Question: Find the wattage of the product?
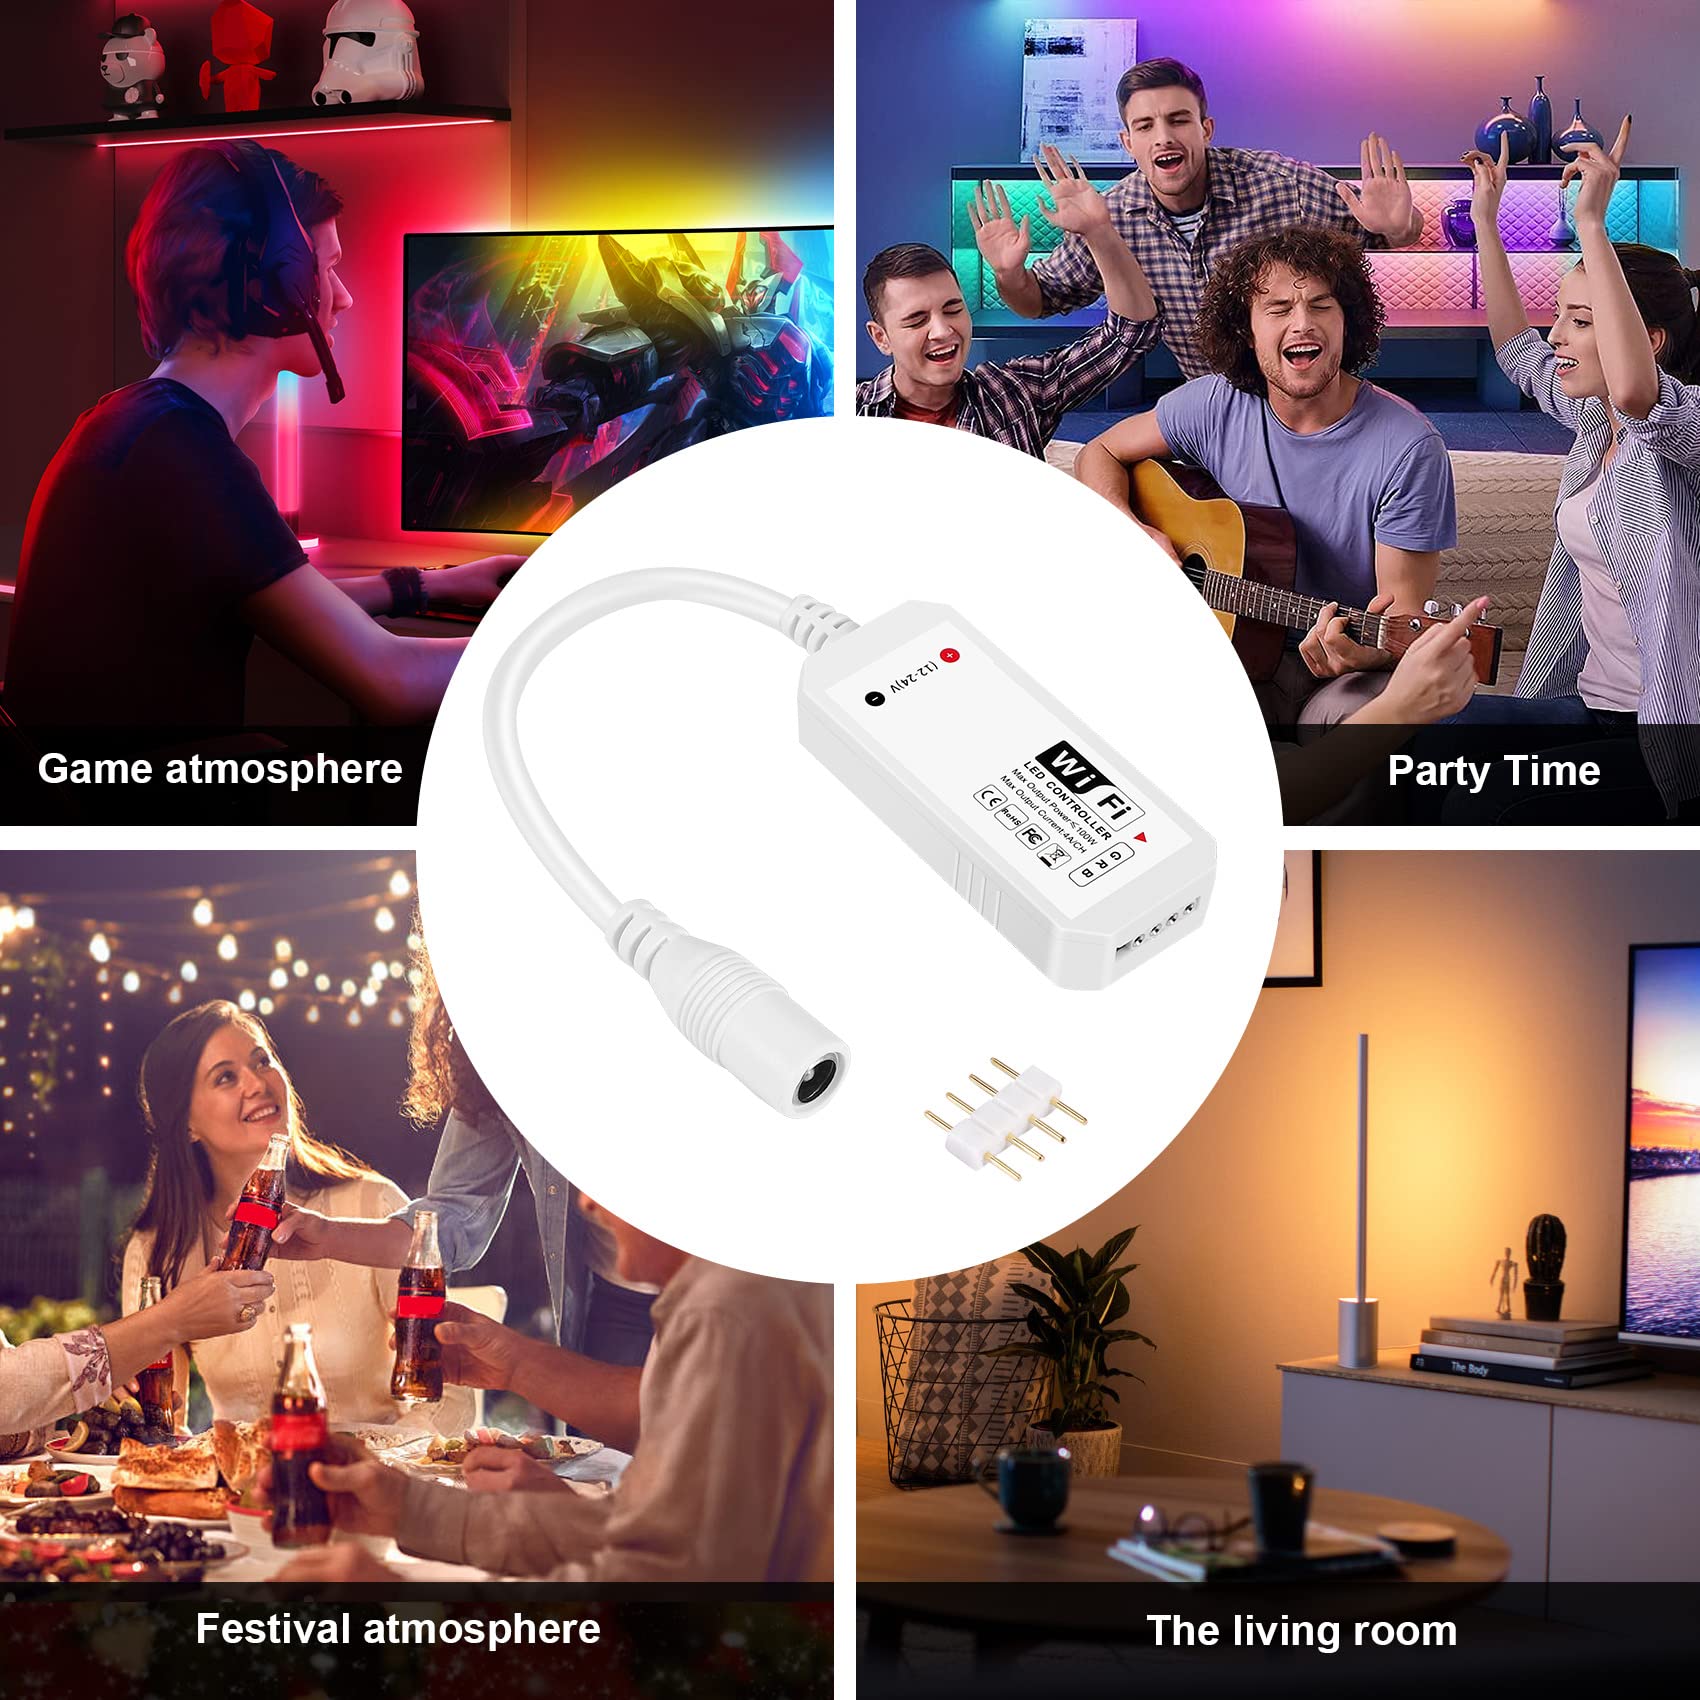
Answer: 100.0 watt